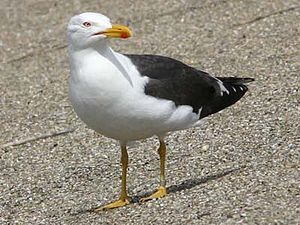
Sildemåge
Underarten L. f. intermedius (nordsøsildemåge).
Underarten L. f. intermedius (nordsøsildemåge).
Sildemågen er en 55 centimeter stor mågeart, der yngler langs kysterne af det nordlige og vestlige Europa og desuden indlands i dele af det centrale Asien. Arten kendes på sine gule ben og den mindre størrelse i forhold til f.eks. svartbag og sølvmåge.